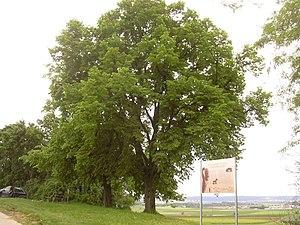
Schwieberdingen est une commune allemande d'environ 10 800 habitants de l'arrondissement de Ludwigsbourg à environ 5 km de la ville de Ludwigsbourg et 10 km de la capitale du Bade-Wurtemberg, Stuttgart.